The Mystery of the Invisible Thief

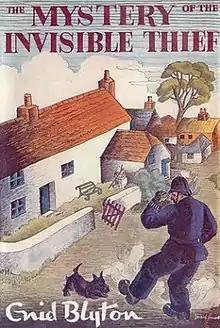
First edition cover, art by Jean Main

The Mystery of the Invisible Thief is a novel written by Enid Blyton. It is the eighth in the popular "The Five Find-Outers" children's mystery series. It was published in 1950.